Gerhard Anschütz

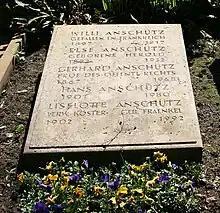
His grave in Heidelberg

Anschütz, a proponent of legal positivism, taught constitutional law in Tübingen (after 1899), Heidelberg (1900), Berlin (1908) and again Heidelberg (1916). A Democrat by conviction even during World War I, he resigned his teaching position in 1933 after the Nazis seized power. After World War II, he served as a consultant to the US military government and in this position was one of the fathers of the constitution of the Bundesland Hesse.